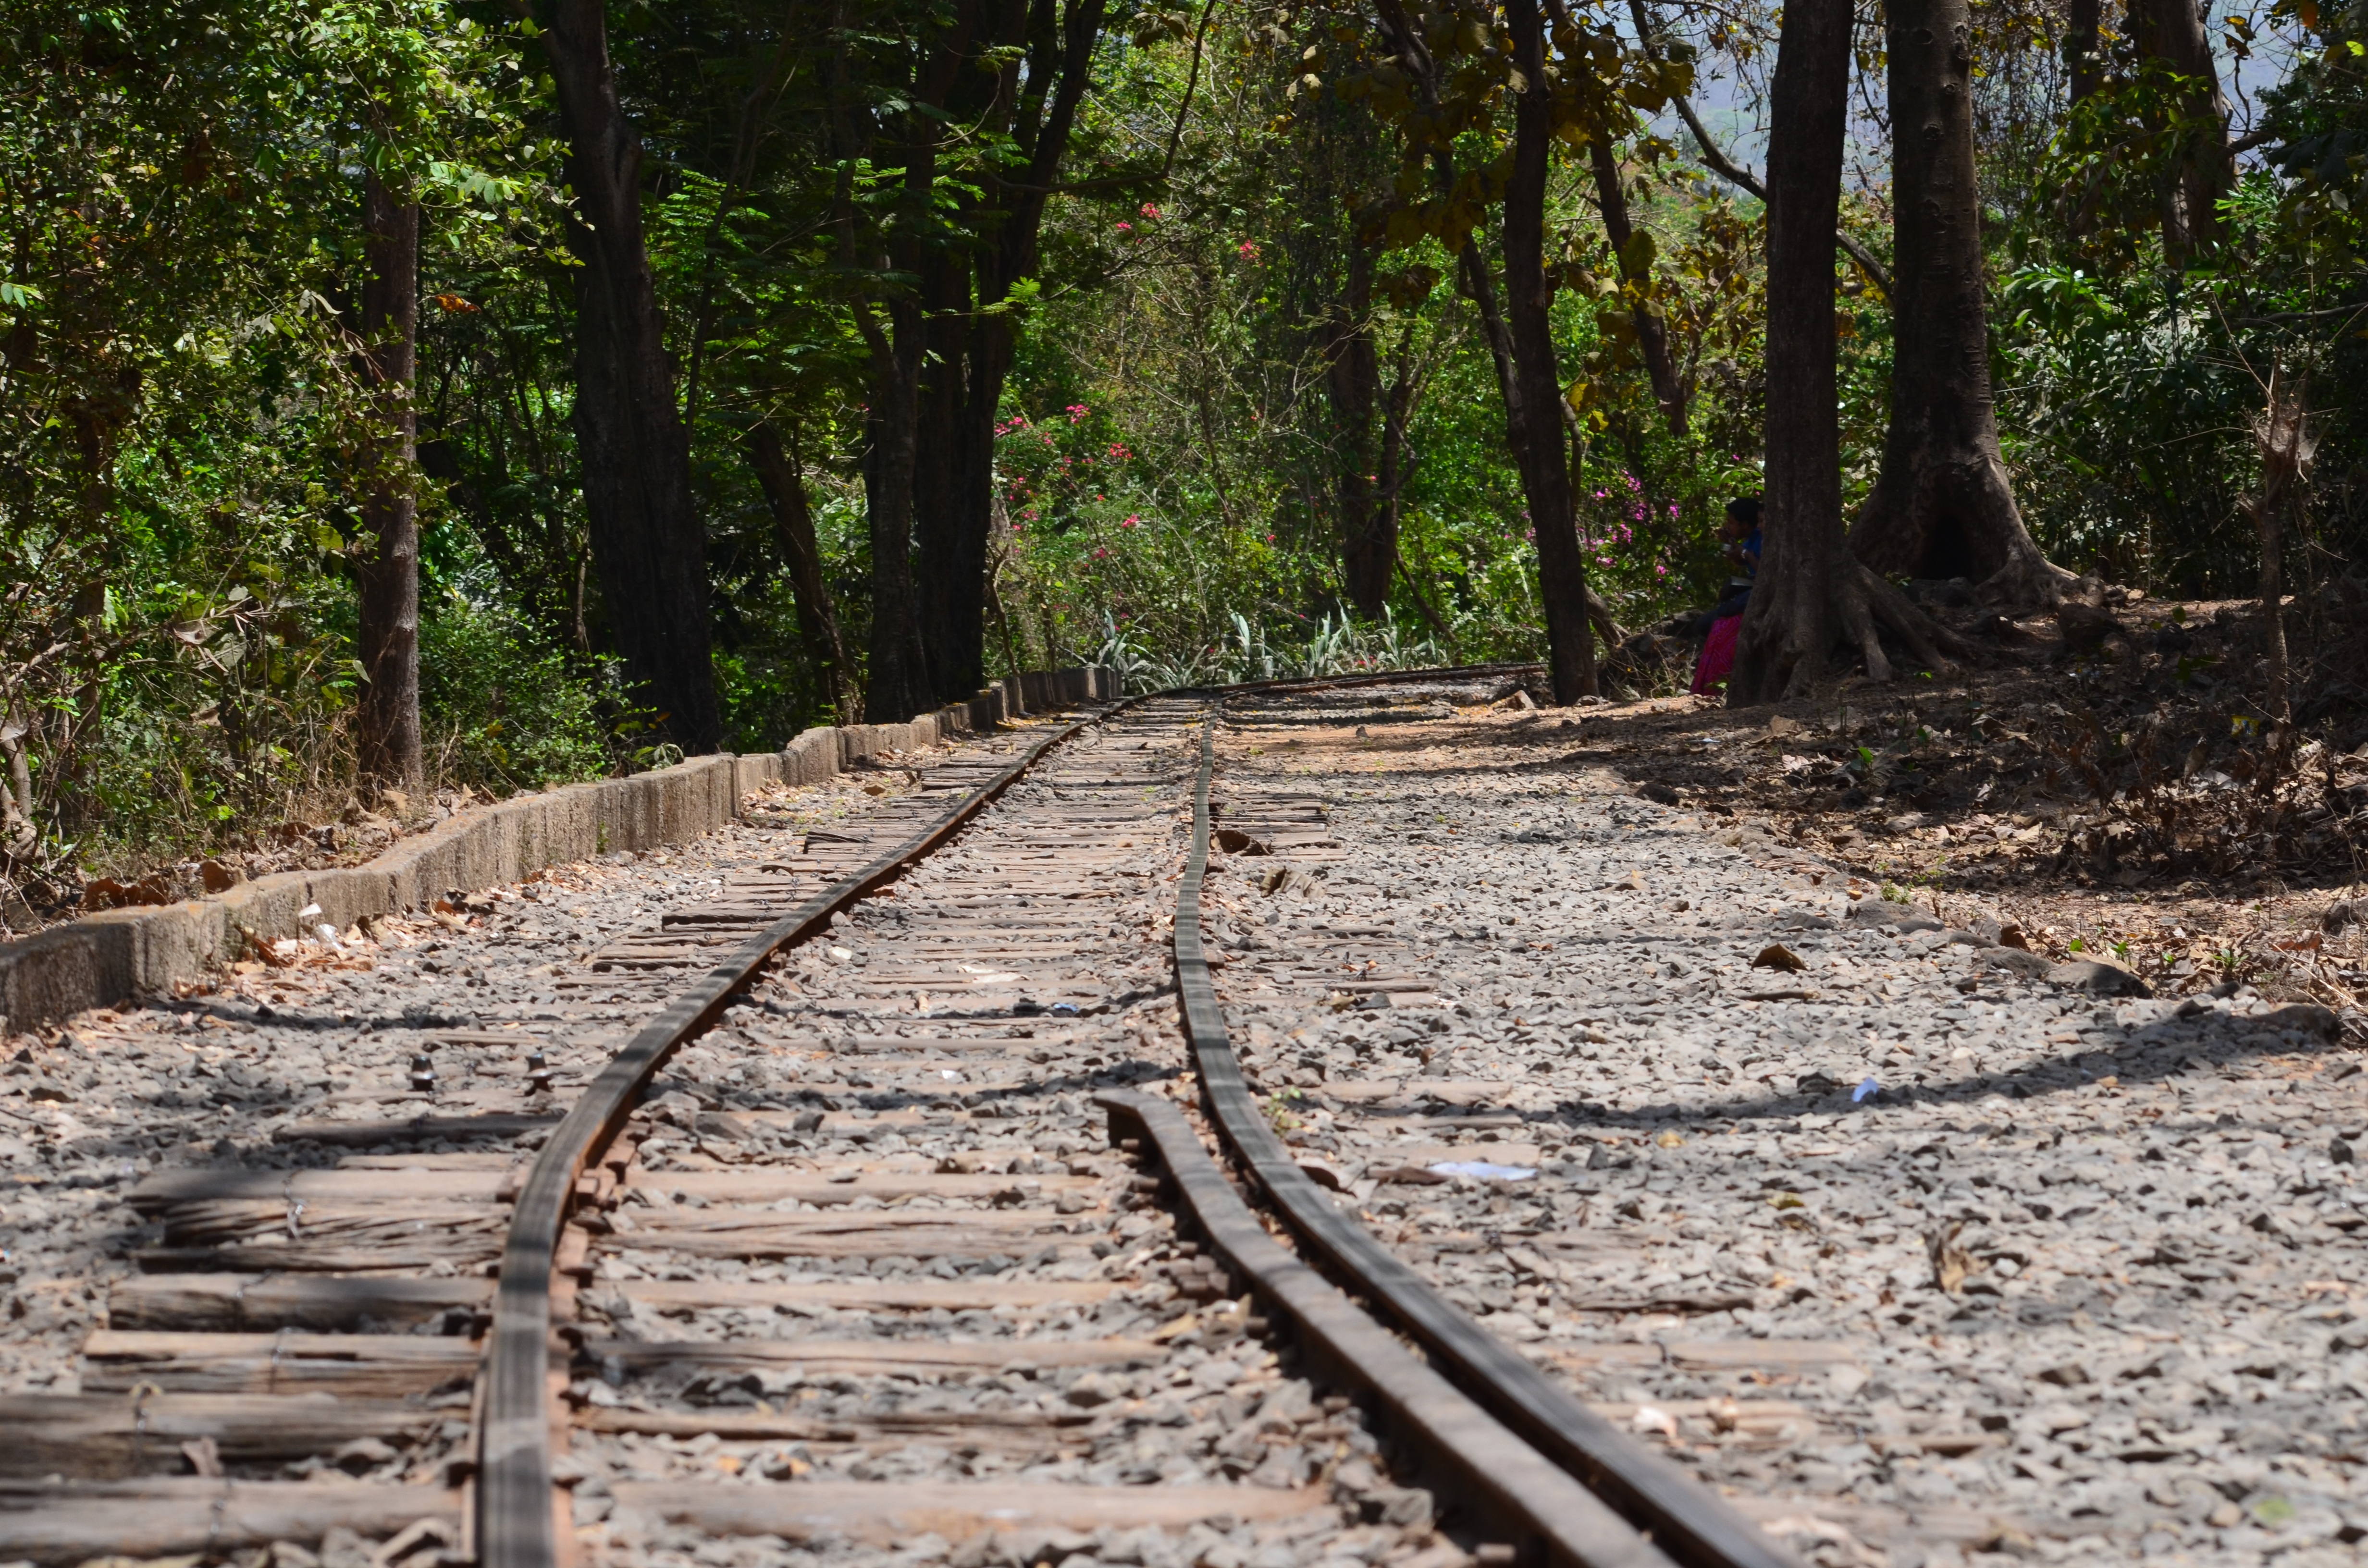
tree, forest, track, railway, railroad, trail, vintage, old, train, transportation, transport, vehicle, soil, tracks, iron, rail transport, rails railway